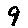
Label: 9